Kos Manor

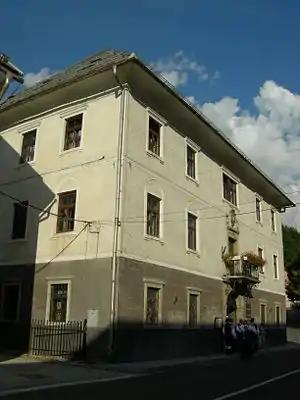
Kos Manor

The Kos Manor is a 16th-century manor house located in the Murova neighborhood of the town of Jesenice, Slovenia, at the street address of "Cesta maršala Tita 64". It is one of four so-called "ironworks castles" built in the area during the 16th and early 17th centuries by owners of local iron-mining and -processing facilities, in what were then the clustered settlements of Plavž, Sava, Murova and Javornik, amalgamated into the town of Jesenice in 1929. The Bucellini-Ruard Manor in Sava is another survivor of the original four; the Plavž and Javornik manors have been torn down.